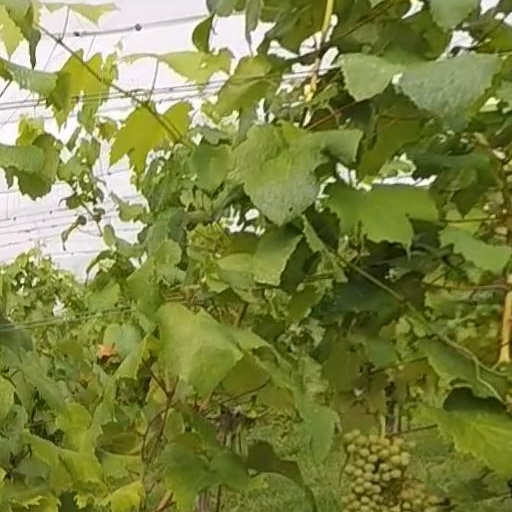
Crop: grape